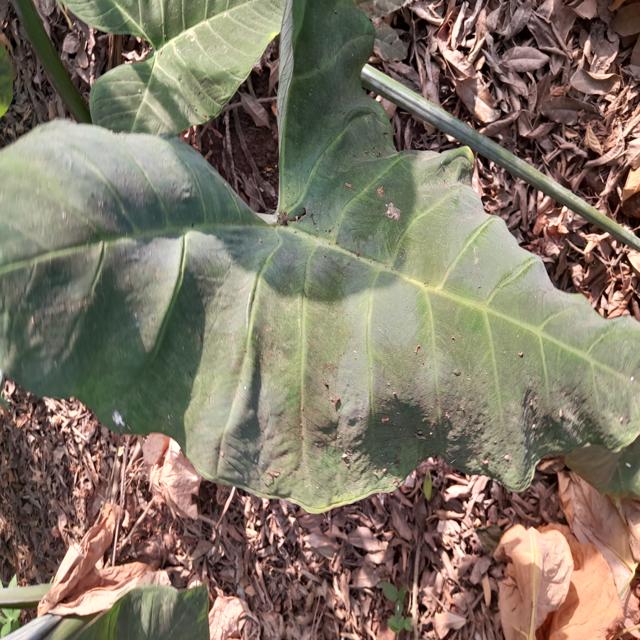
Label: Healthy